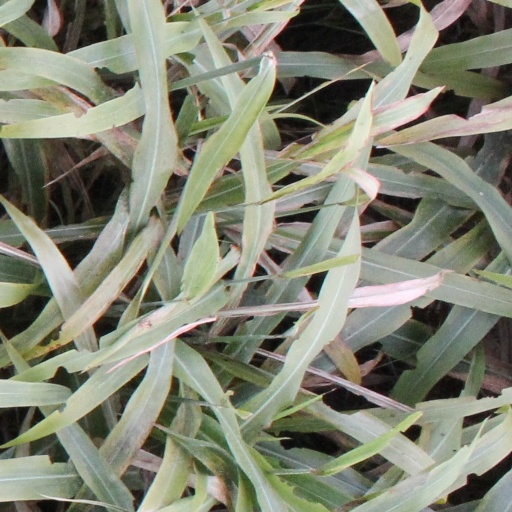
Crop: sorghum